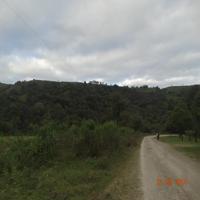
Weather: cloudy or overcast